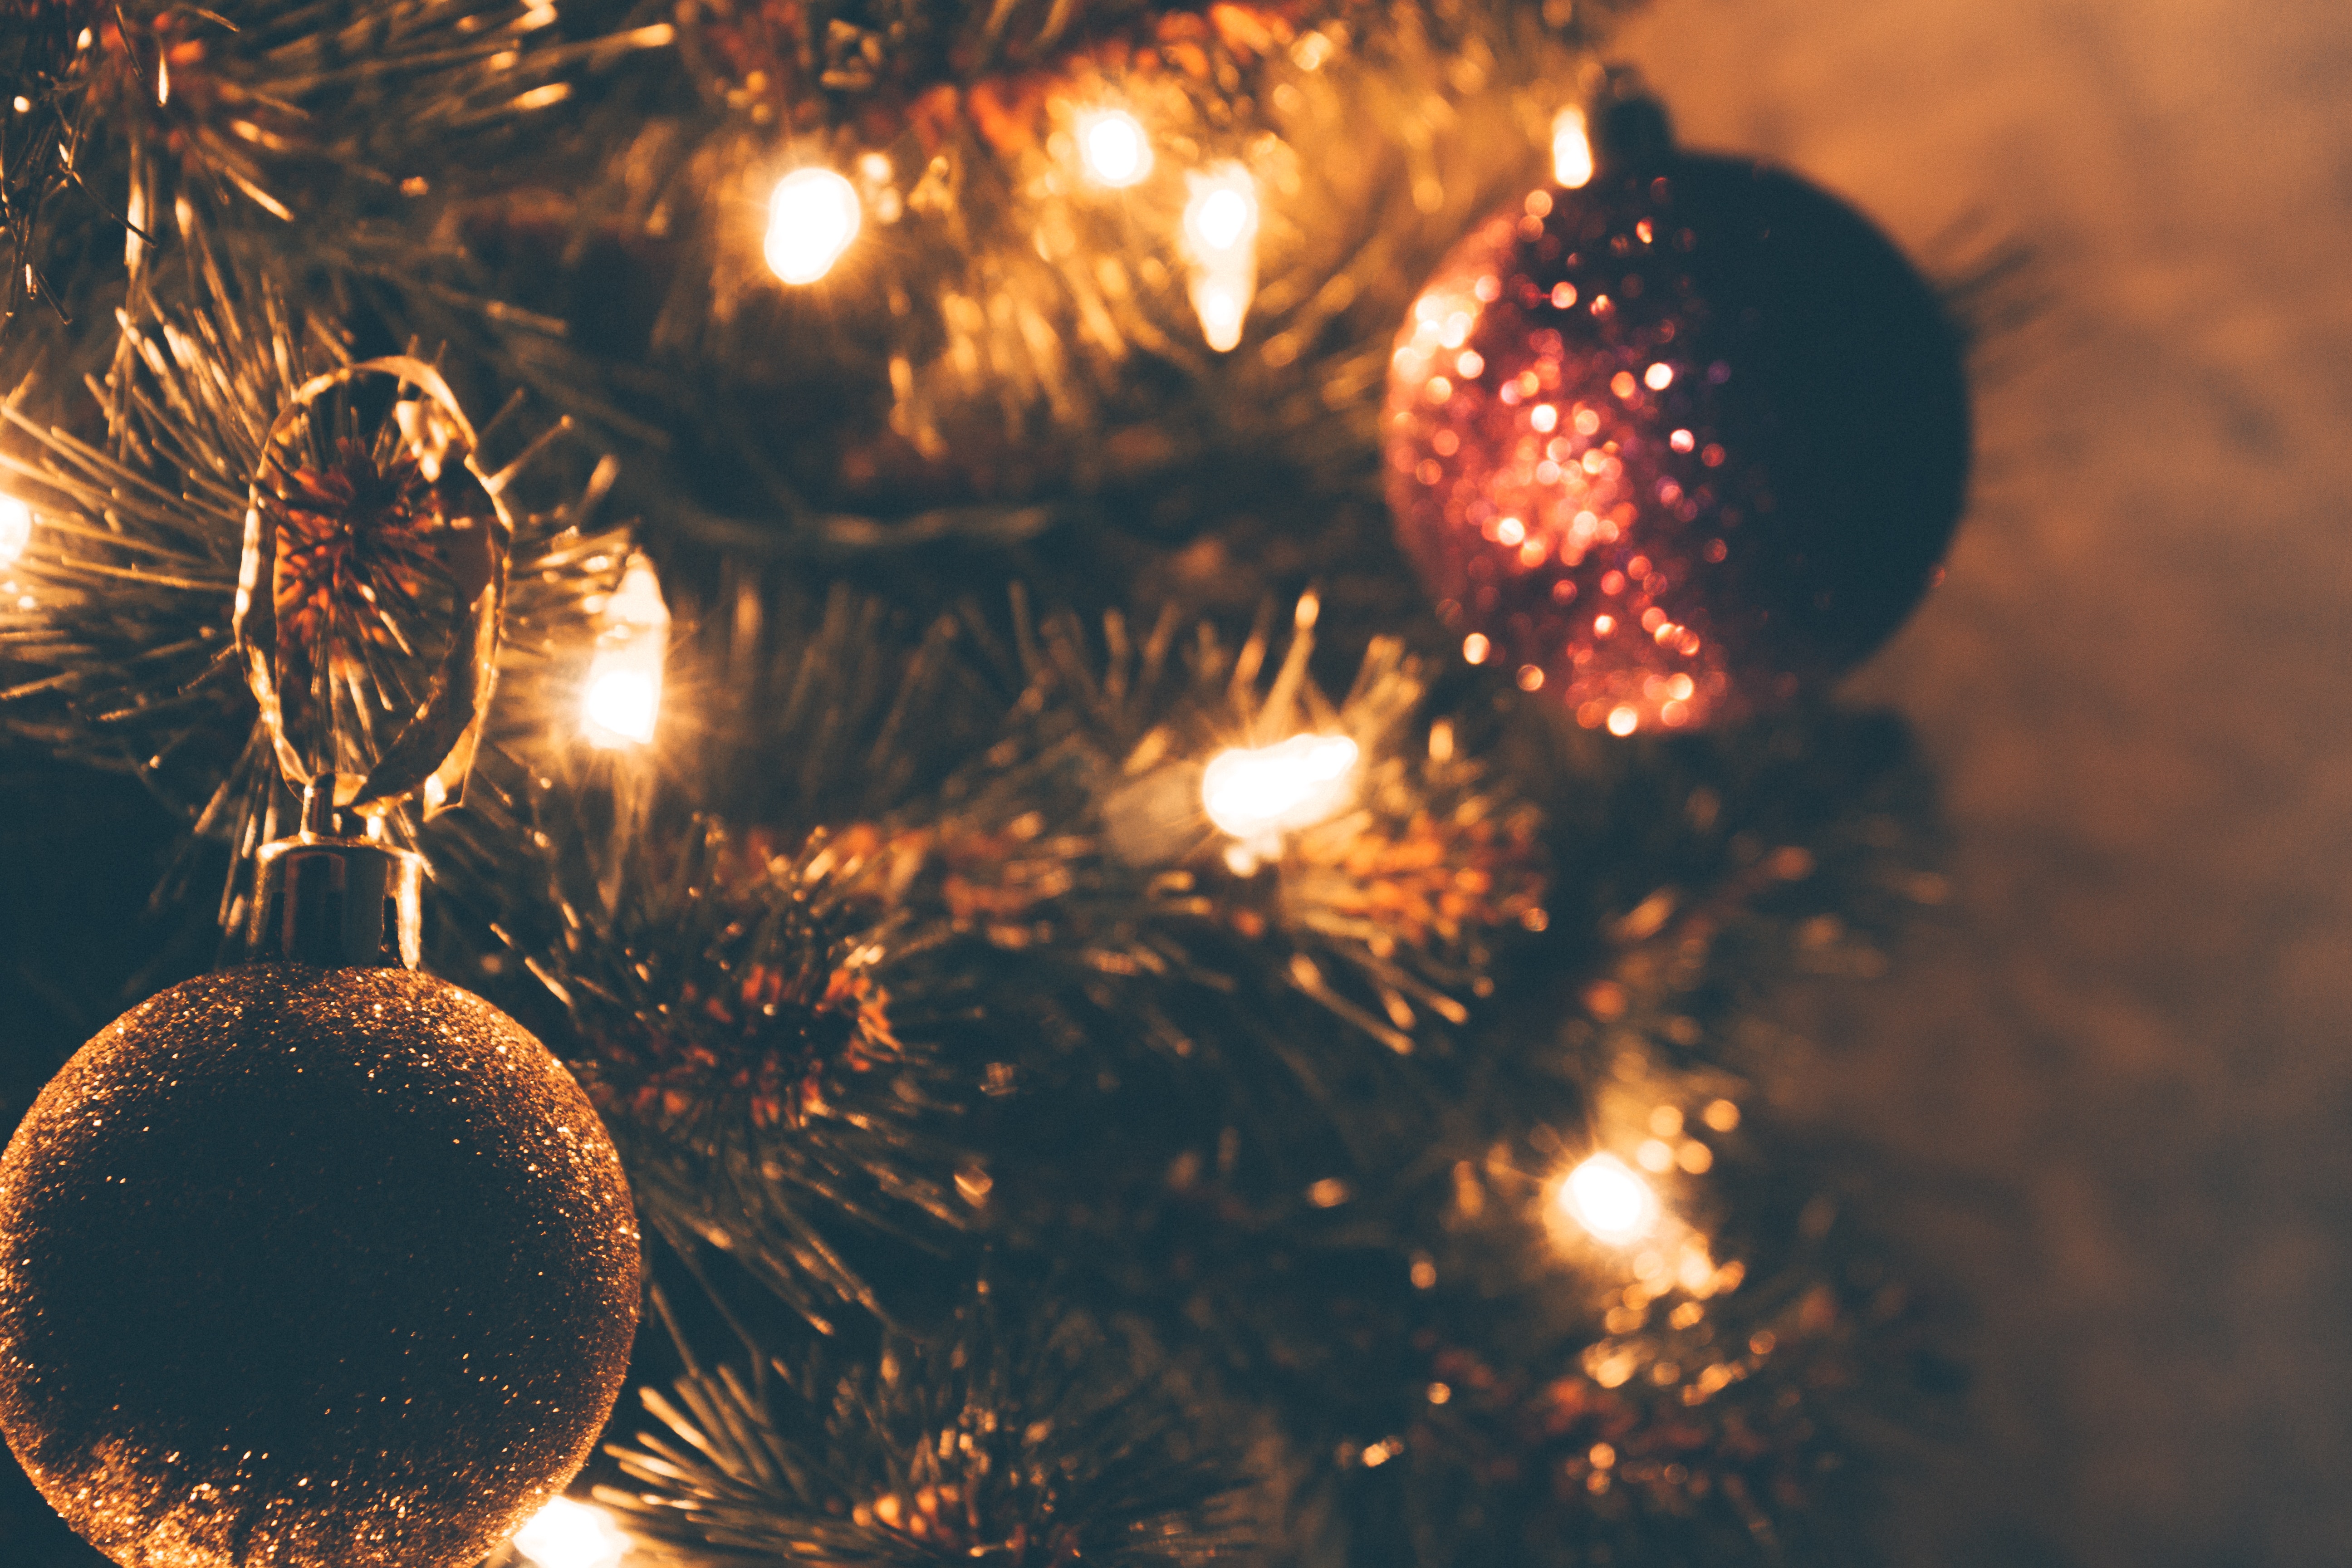
tree, sky, lighting, reflection, christmas, christmas decoration, darkness, fete, computer wallpaper, event, christmas lights, night, christmas tree, sparkler, space, christmas ornament, new year's eve, evening, stock photography